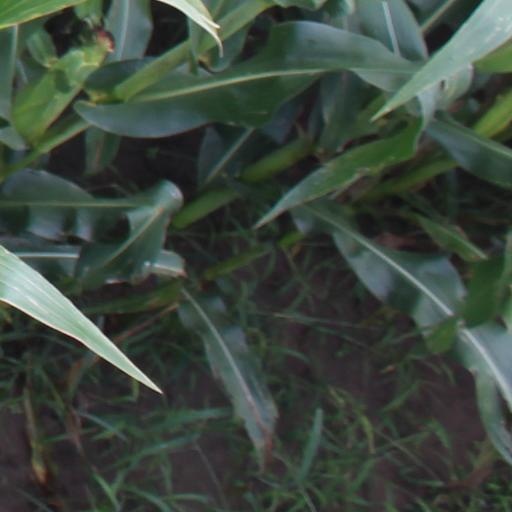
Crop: maize; corn